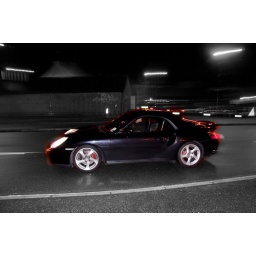
Porsche 911 - captured at high speed and in lowlight, with a black and white filter applied.